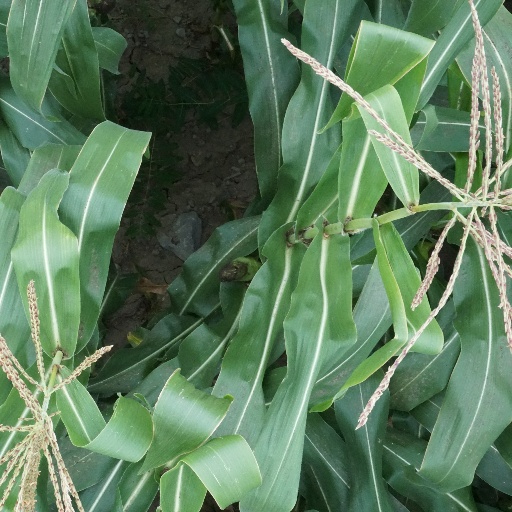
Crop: maize; corn